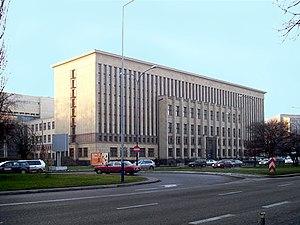
La bibliothèque Jagellonne à Cracovie est la plus ancienne bibliothèque d'Europe centrale et la plus riche bibliothèque de la Pologne. Ce fut au départ une bibliothèque fondée comme l'Université Jagellonne en 1364 et qui, s'étant considérablement enrichie de volumes précieux au XVᵉ siècle. Les deux établissements tirent leur nom du roi de Pologne Władysław Jagiełło, qui fut son bienfaiteur.